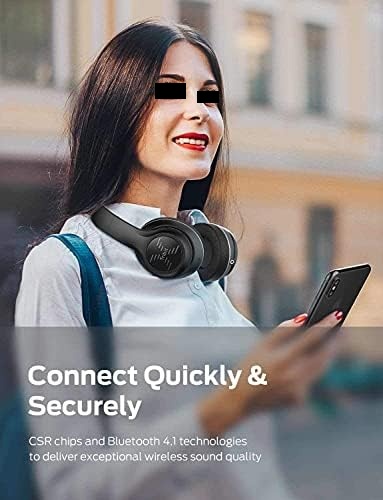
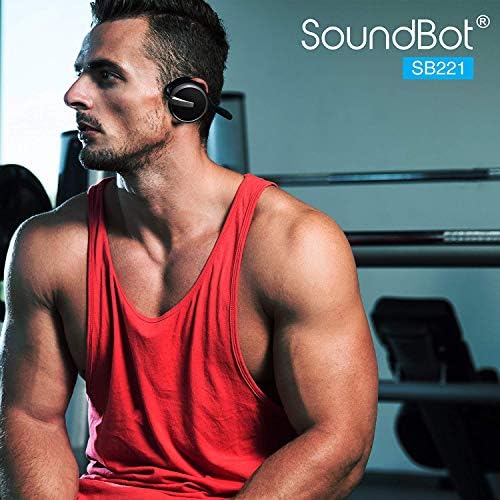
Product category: headphones
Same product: no